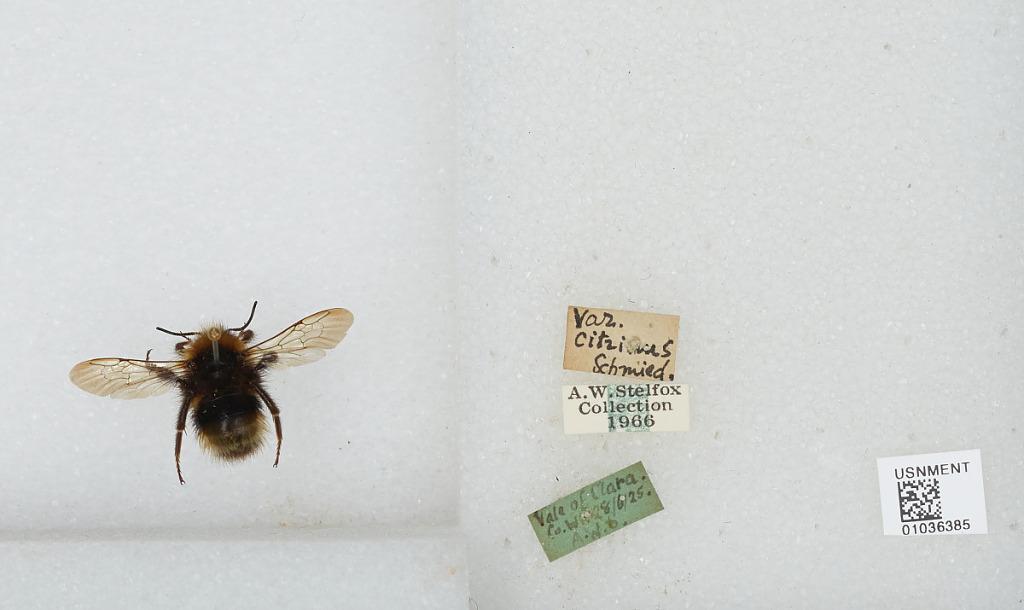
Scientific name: Bombus (Psithyrus) quadricolor (Lepeletier)
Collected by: A. S.
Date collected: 1925-6-28
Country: Ireland
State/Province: Wicklow
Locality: Vale of Clara
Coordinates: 52.9592, -6.2344